Intas Pharmaceuticals

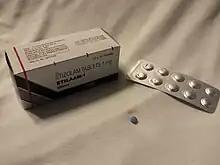
Etizolam tablets manufactured by Intas.

The company was founded by a Jain pharmacist Hasmukh Chudgar in 1977 and was incorporated in 1985.